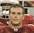
Age: 26